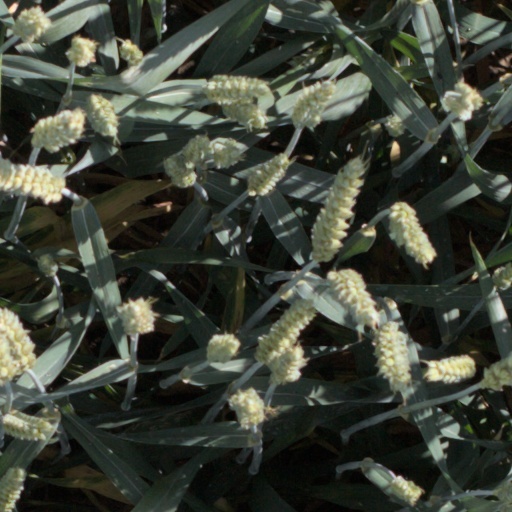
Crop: wheat